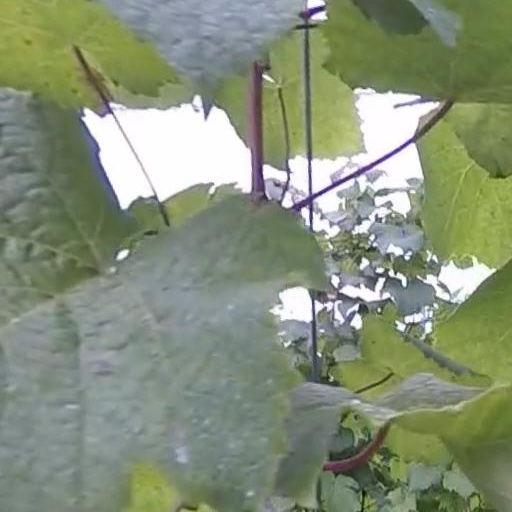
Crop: grape